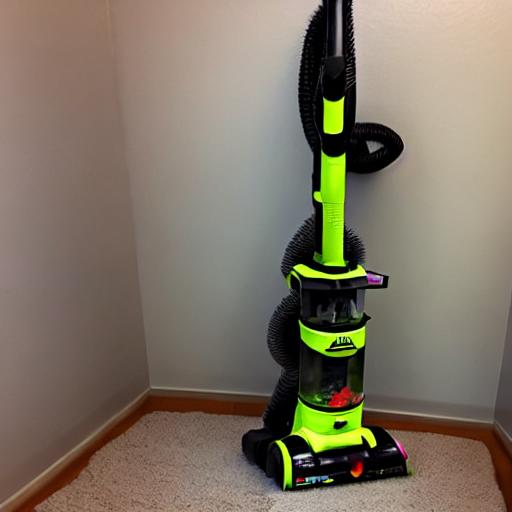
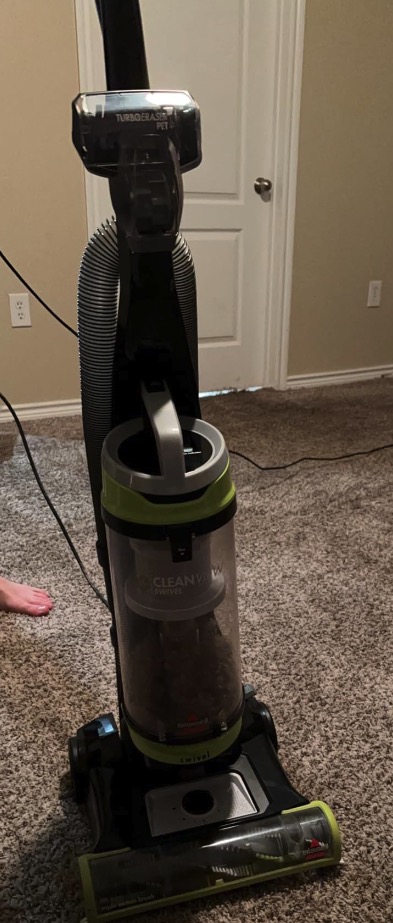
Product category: items_vacuum
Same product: no